Answer in natural language. Considering the relative positions, is black bar stool above or below flatscreen television black bezel offscreen? Choose between the following options: below or above
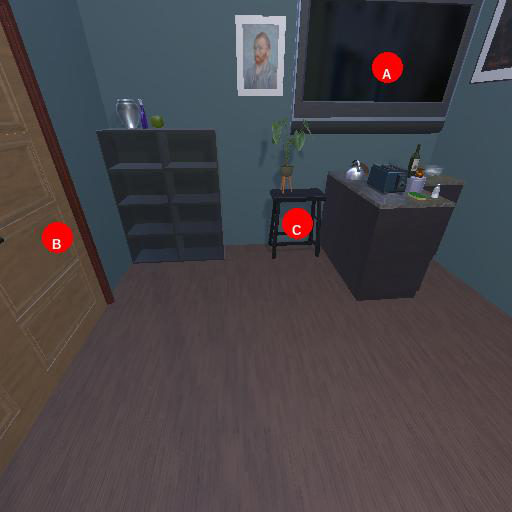
<answer>below</answer>